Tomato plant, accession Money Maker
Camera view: bottom (45 deg); turntable rotation: 150 degrees
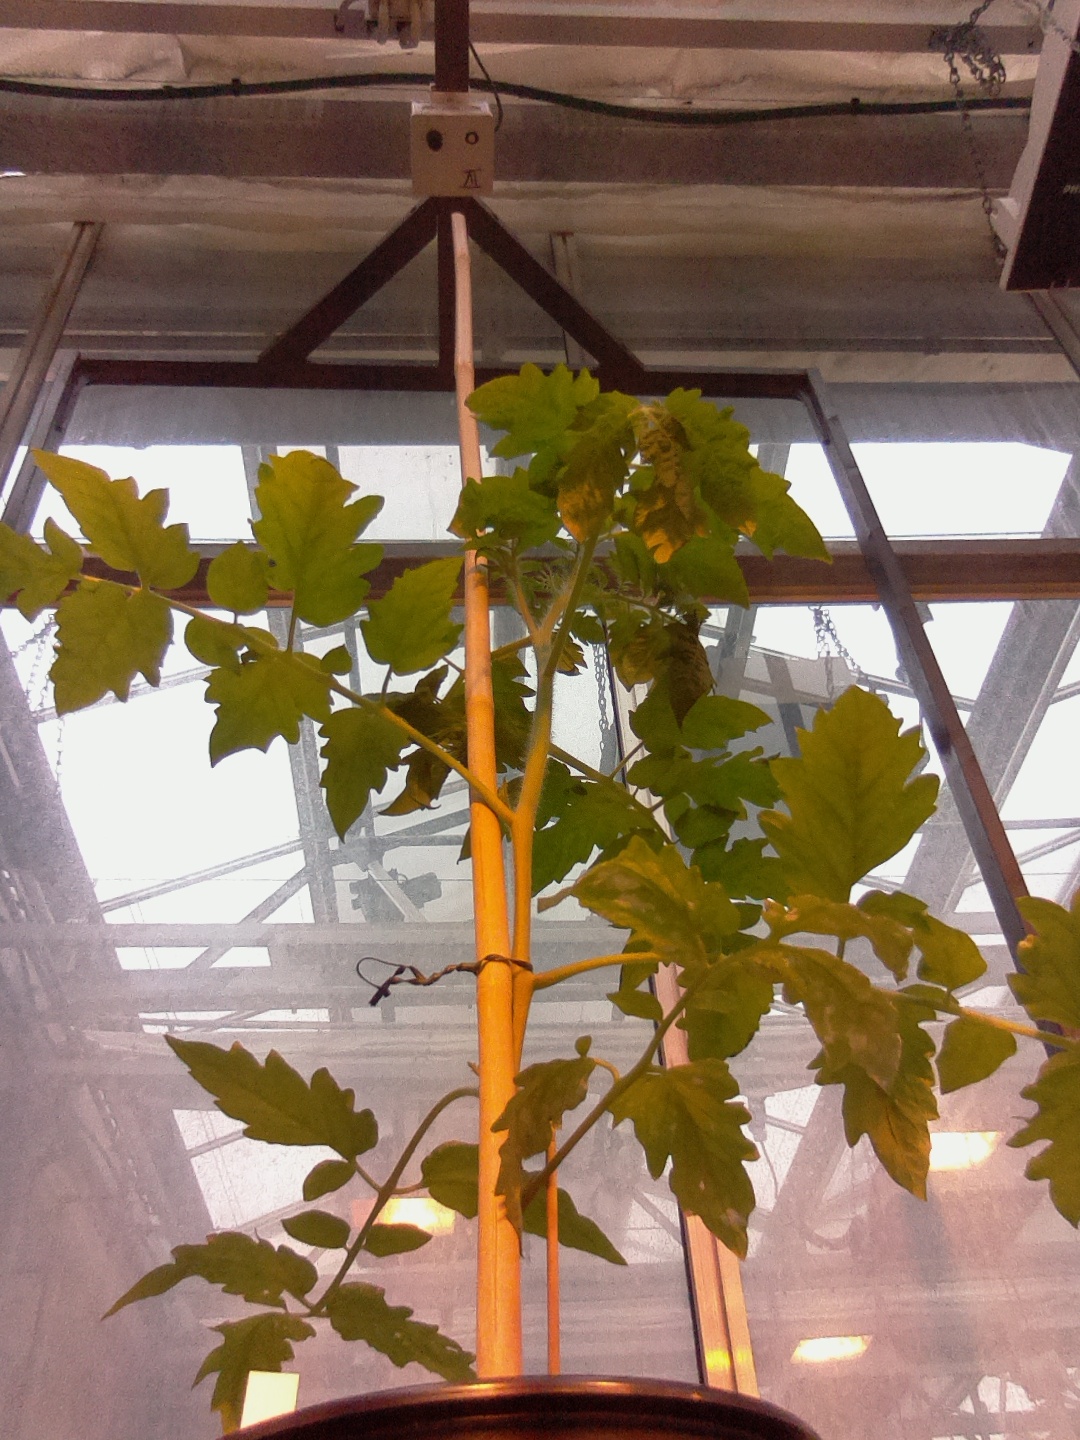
BBCH growth stage 54: 4 inflorescences visible